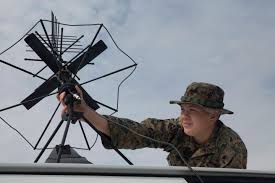
Label: Air Defense